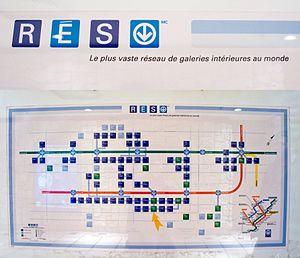
Plan de la ville souterraine de Montréal. https://www.flickr.com/photos/pouiffe/6326123267/
Le Montréal souterrain, ou réseau piétonnier souterrain de Montréal, est le réseau de ville souterraine de Montréal. Ce réseau souterrain couvre 32 kilomètres de tunnels. On lui donne depuis 2004 le nom officiel de RÉSO. Le RÉSO est fréquenté par près de 183 millions de personnes chaque année.